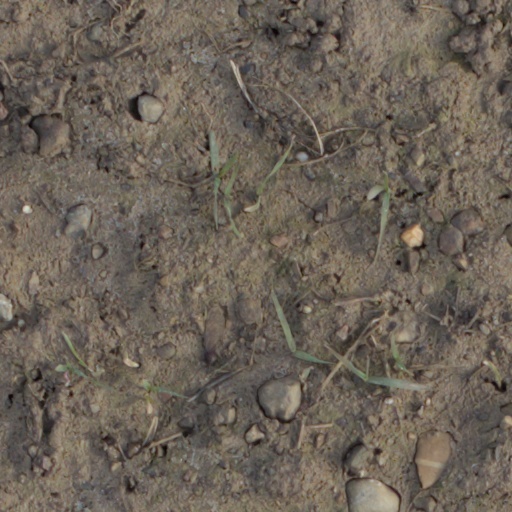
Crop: wheat